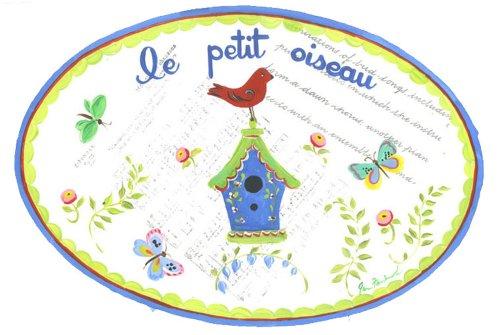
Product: The Kids Room by Stupell Le Petit Oiseau-The Little Bird on a Birdhouse with Butterflies Oval Wall Plaque
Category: Baby Products | Nursery | Décor | Wall Décor | Wall Plaques
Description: Lithograph Print Mounted on Sturdy 0.5 Inch MDF wood - Hand Finished and Ready to Hang.
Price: $7.72